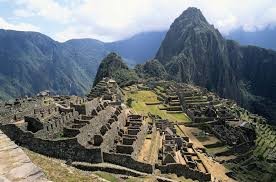
Landmark: Machu Picchu